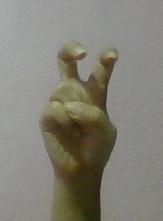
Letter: toot